Dani Pedrosa

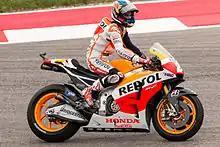
Pedrosa at the 2014 Motorcycle Grand Prix of the Americas

Pedrosa remained with Repsol Honda into the season, again partnering Márquez and started the season positively, by recording four consecutive podium finishes. His first victory of the season came in the Czech Republic, ending the 10-race winning streak that Márquez had been on, since the start of the season. He was involved in a three-way rivalry with Yamaha riders Lorenzo and Rossi to finish as the overall championship runner-up, but had to settle for fourth place after failing to score any points in the races at Phillip Island and Sepang.